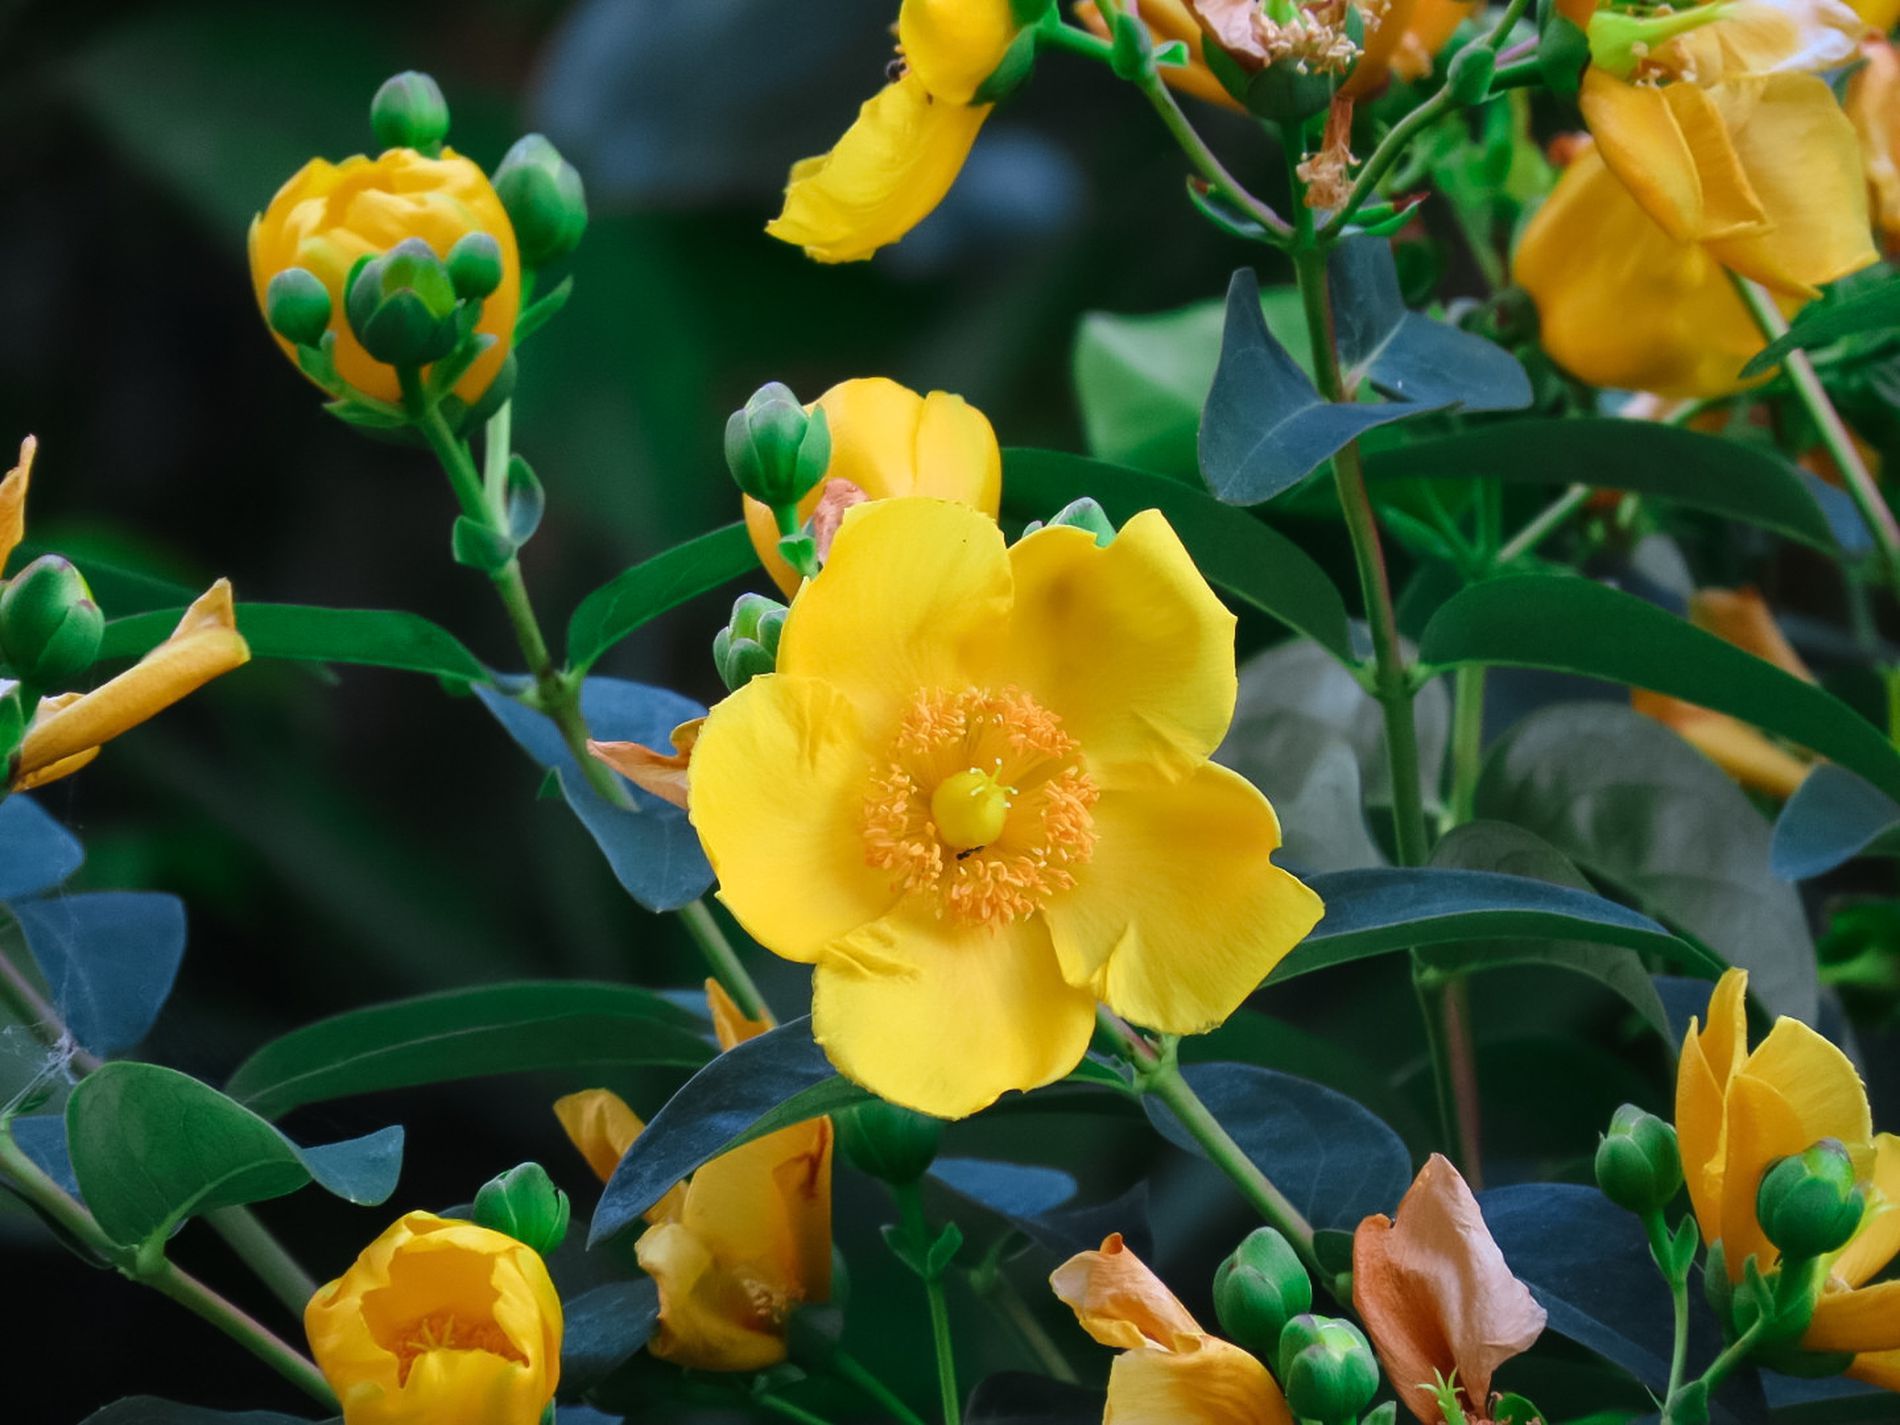
Yellow Flower Plant
The image captures several vibrant yellow flowers. Plants with green leaves and unopened flower buds are visible around the blooming flowers, and the background is blurry.
A close-up shot shows the cheery and yellow blooms of the yellow flowers. The shallow depth of field emphasizes the flower's delicate structures and reproductive parts. Natural daylight lighting appears to be used, and it enhances the yellow color.
Labels: Plant, Pollen, Flower, Geranium, Petal, Rose, Anemone, Leaf, Daffodil, Anther, Bud, Sprout, Animal, Bee, Insect, Invertebrate, Plants, Blur Background, Flowers
Camera: Canon Canon PowerShot SX70 HS
Lens: 3.8-247.0 mm
Aperture: F6.3
Exposure: 1/60 sec
ISO: 160
Focal length: 216.2 mm